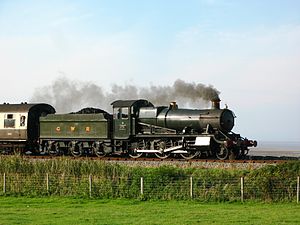
Damplokomotiv
"""Mogul"" 9351 nærmer sig Blue Anchor station med et tog fra Minehead på West Somerset jernbanen."
Et damplokomotiv er et lokomotiv der drives frem af en dampmaskine placeret på lokomotivet.